Answer in natural language. Is Window (marked A) in front of lowprofile brown wooden dresser (marked B)? Choose between the following options: yes or no
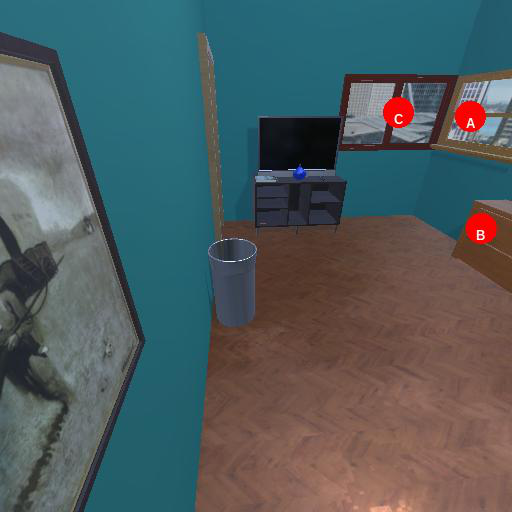
<answer>no</answer>